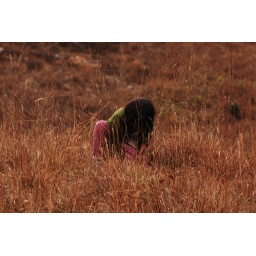
little girl in yellow grass